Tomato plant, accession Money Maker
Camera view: bottom (45 deg); turntable rotation: 30 degrees
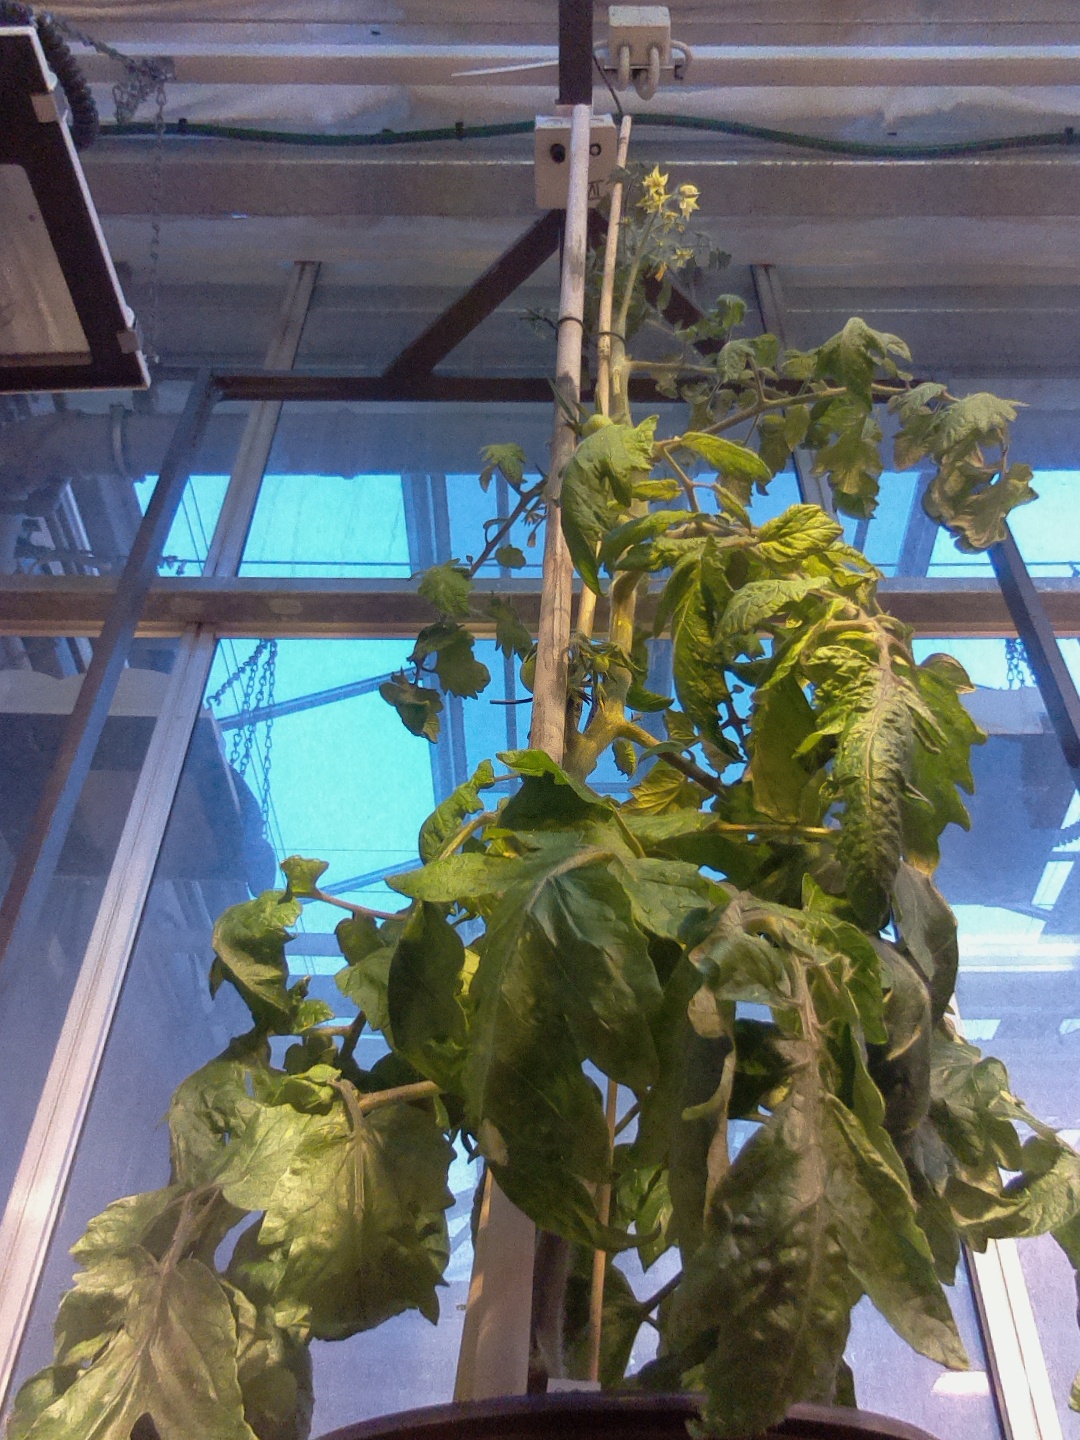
BBCH growth stage 72: 20%-30% of final fruit size